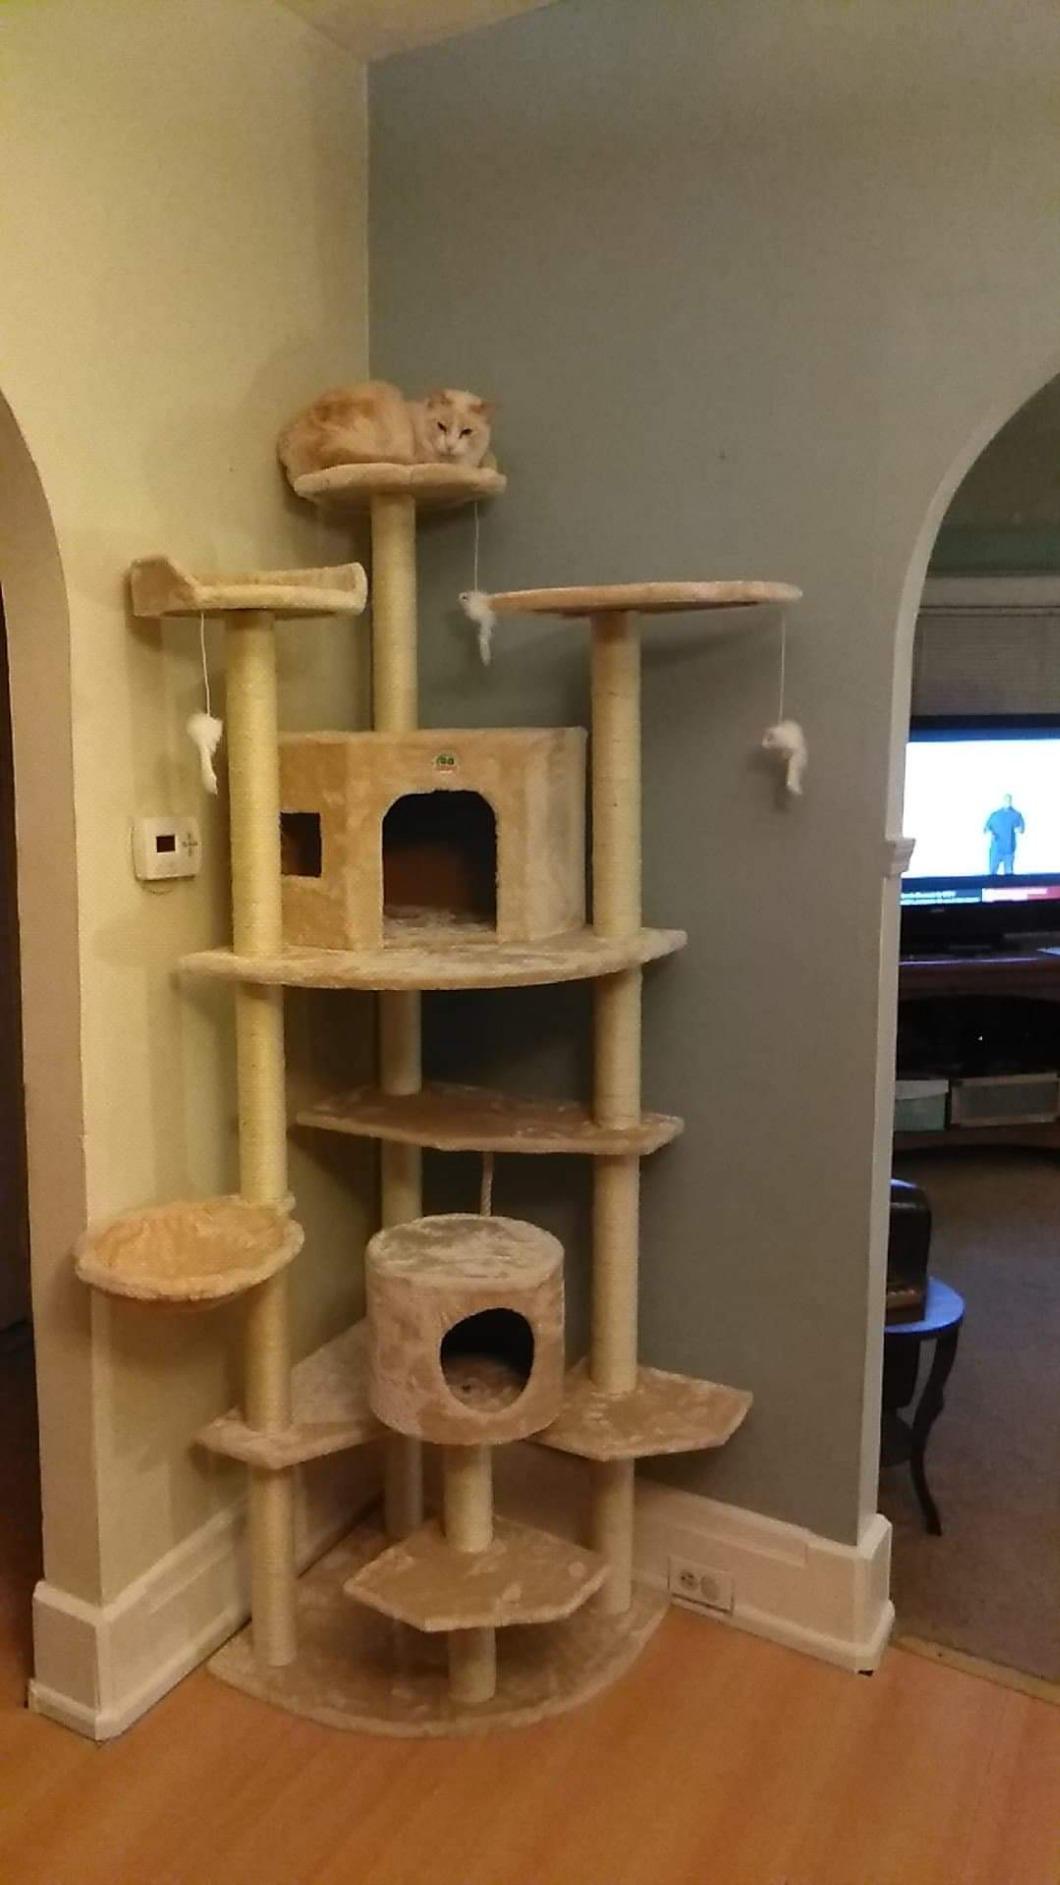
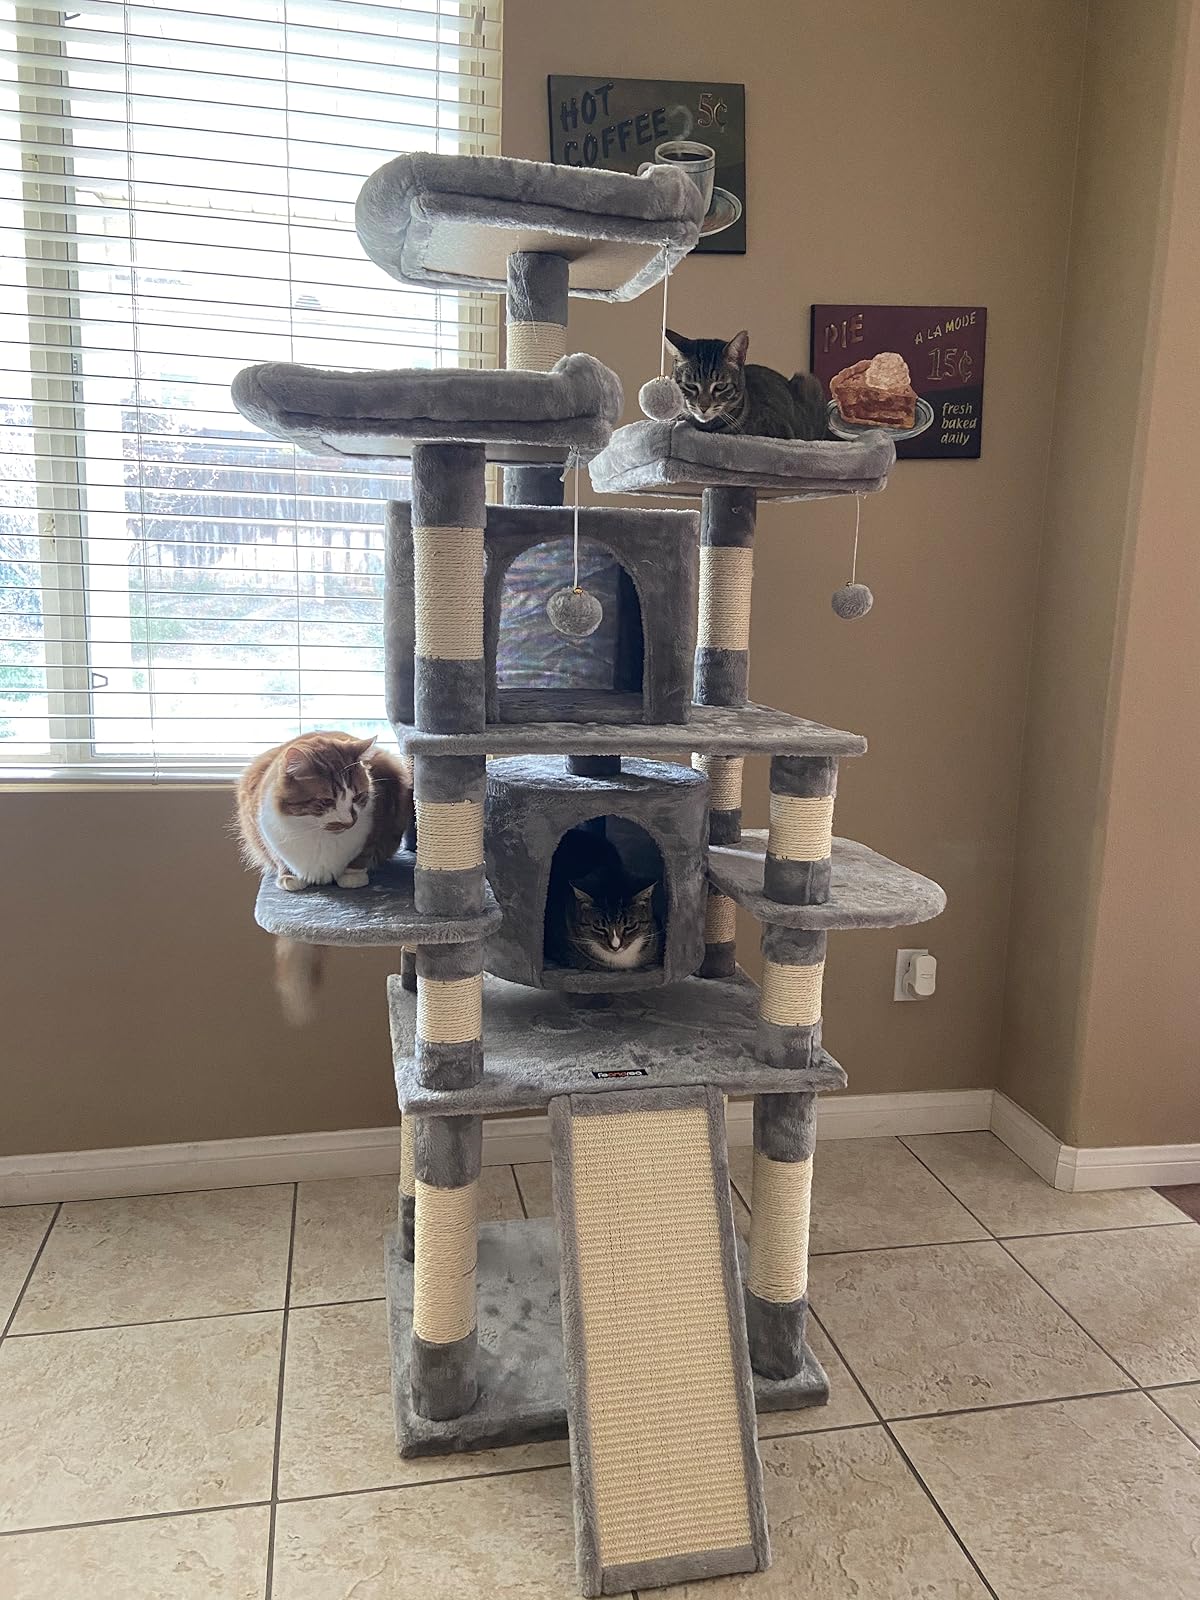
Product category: items_cat tree
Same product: no